Flaming Carrot Comics

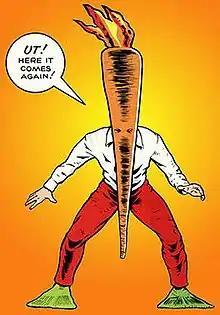
The Flaming Carrot, from "Flaming Carrot" #4 (Image Comics, 2006); art by Bob Burden.

Flaming Carrot Comics is an American superhero comic book created by Bob Burden, featuring the absurd, surreal adventures of the Flaming Carrot.